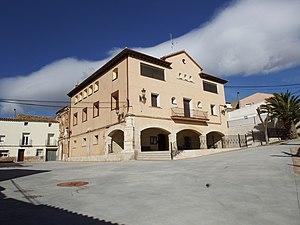
Puebla de Albortón est une commune d’Espagne, dans la province de Saragosse, communauté autonome d'Aragon comarque de Campo de Belchite.